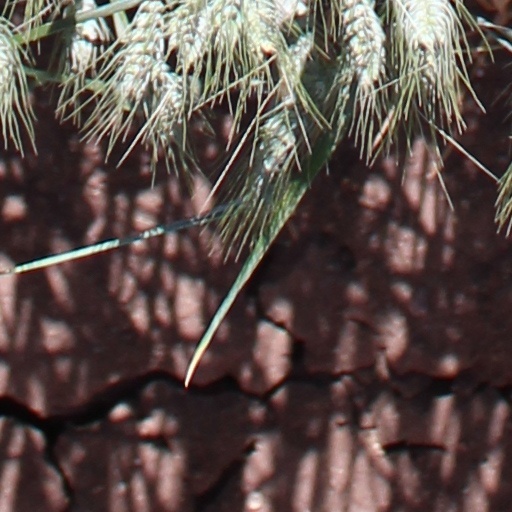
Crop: wheat